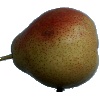
Label: Pear Forelle 1